Revere, Massachusetts

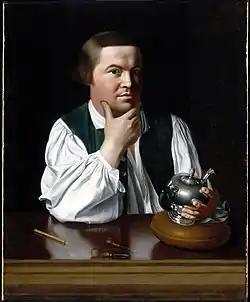
1768 portrait of Paul Revere by John Singleton Copley

In 1846, the town of North Chelsea was established. In 1852, Pullen Point seceded from North Chelsea and was established as the town of Winthrop. That same year, Chelsea became its own city. On March 24, 1871, a petition went into effect, changing the name of North Chelsea to the Town of Revere in honor of Paul Revere (1735–1818), the son of an immigrant who took part in the American Revolutionary War. Paul Revere had gained popularity after the publication of Henry Wadsworth Longfellow's 1860 poem "Paul Revere's Ride".